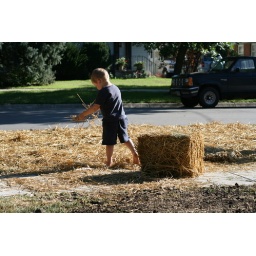
Ben very much enjoying helping Daddy spread straw over the ground where new grass had just been planted.